Fifth planet (hypothetical)

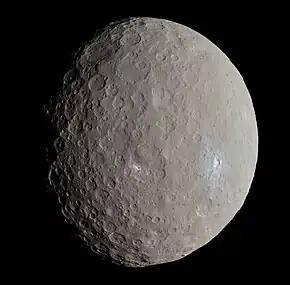
Ceres, the only dwarf planet in the asteroid belt, was once categorized as a planet.

In the history of astronomy, a handful of Solar System bodies other than Jupiter have been counted as the fifth planet from the Sun. Various hypotheses have also postulated the former existence of a fifth planet, now destroyed, to explain various characteristics of the inner Solar System.